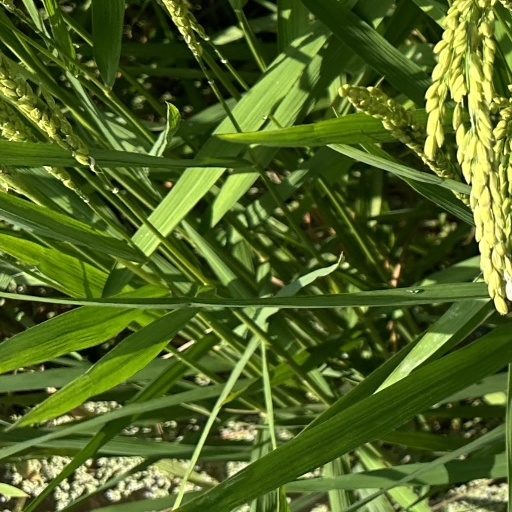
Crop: rice